Andy Warhol

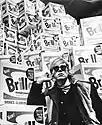
Warhol amid his "Brillo Box" (1964) sculptures at the Moderna Museet in Stockholm, 1968

In December 1962, New York City's Museum of Modern Art hosted a symposium on pop art, during which artists such as Warhol were attacked for "capitulating" to consumerism. Critics were appalled by Warhol's open acceptance of market culture, which set the tone for his reception.